Rath Yatra (Ahmedabad)

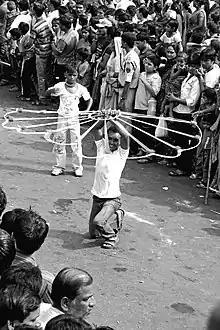
Artist performing during Rath Yatra at Ahmedabad in 2011

"Jalayatra" have been carried out on Jayestha Shukla Purnima when Jagannath, Balrama and Subhdra symbolically go to the maternal uncle's home at Saraspur. Darshana in temple closed that day. "Jalayatra" of Jagannath to Sabarmati river come with a procession and perform the "Ganga Poojan," returning with vessels of water for the Abhisheka to Jagannath. After performing the "Shodashopchar Poojan Vidhi" by chanting the "vedic" mantras, symbolically the Lord is sent to His maternal uncle’s home.